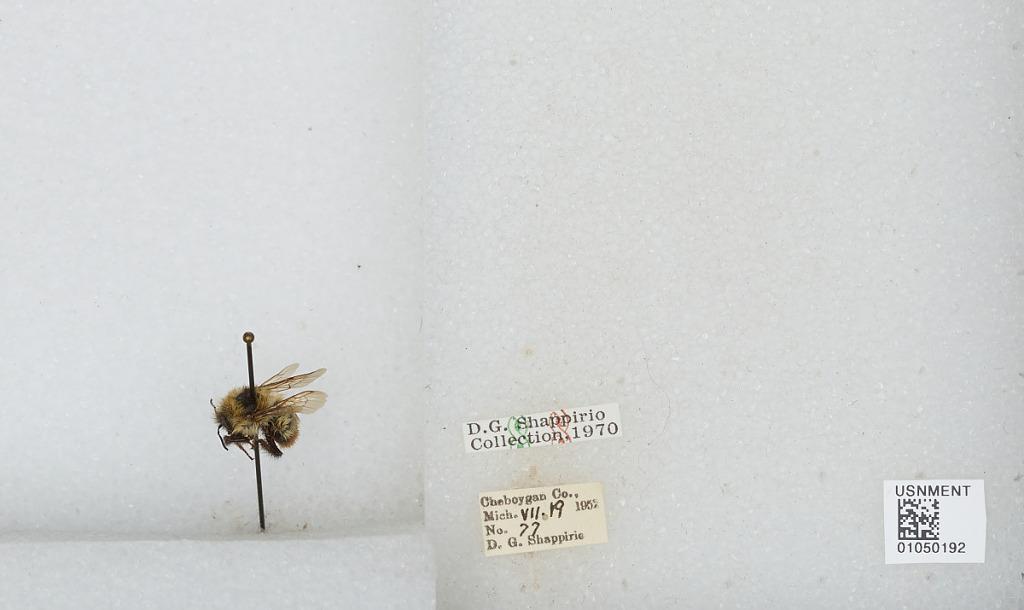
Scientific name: Bombus sp.
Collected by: D. Shappirio
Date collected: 1952-7-19
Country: United States
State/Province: Michigan
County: Cheboygan
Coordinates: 45.48, -84.5